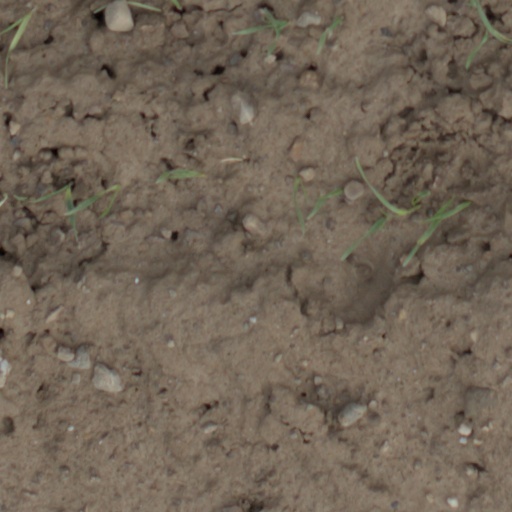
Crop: wheat